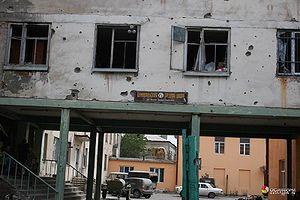
Tskhinvali, connu aussi comme Tskhinval, est la capitale de l'Ossétie du Sud, territoire du Caucase au statut contesté. Peuplée majoritairement par des Ossètes depuis les années 1950, la ville se situe sur la rivière Liakhvi, environ 100 kilomètres au nord-ouest de Tbilissi, capitale de la Géorgie, et à vingt-cinq kilomètres de la frontière avec la Russie.